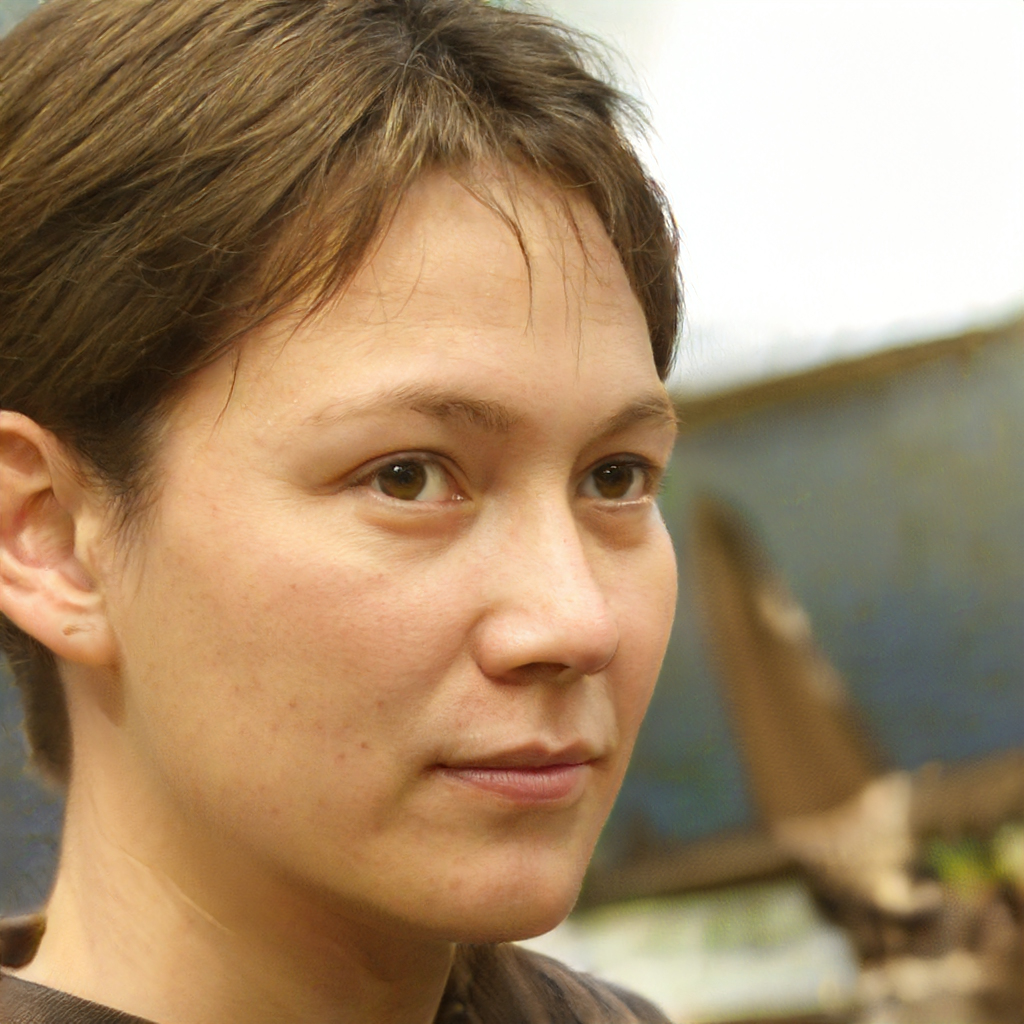
Label: Colored